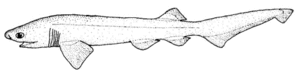
Le requin griset ou requin à maquereaux est une espèce de requins de la famille des Hexanchidae.